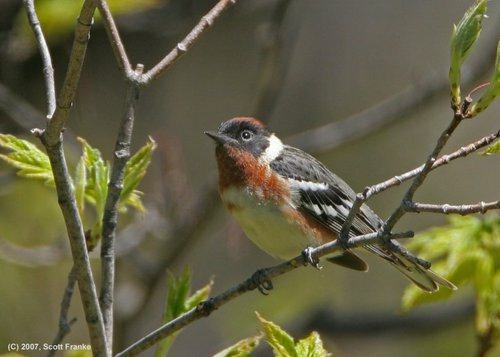
A photo of a bay breasted warbler